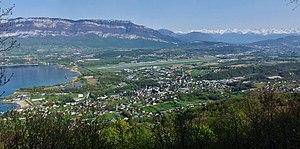
Vue depuis le mont du Chat de l'extrémité nord de la cluse de Chambéry en Savoie.
La démographie de la Savoie correspond à l'analyse quantitative et qualitative de la population du territoire du département français de la Savoie en région Auvergne-Rhône-Alpes.
Le tourisme représente aujourd'hui en Savoie un secteur très important, développé régulièrement à partir de la fin du XIXᵉ siècle et plus fortement dans la deuxième moitié du XXᵉ siècle.
Le Bourget-du-Lac est une commune française située dans le département de la Savoie, en région Auvergne-Rhône-Alpes.